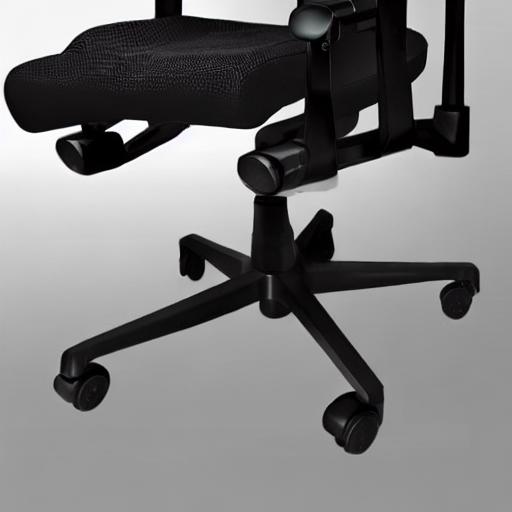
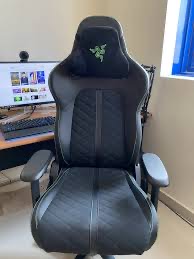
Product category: items_chair
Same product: no